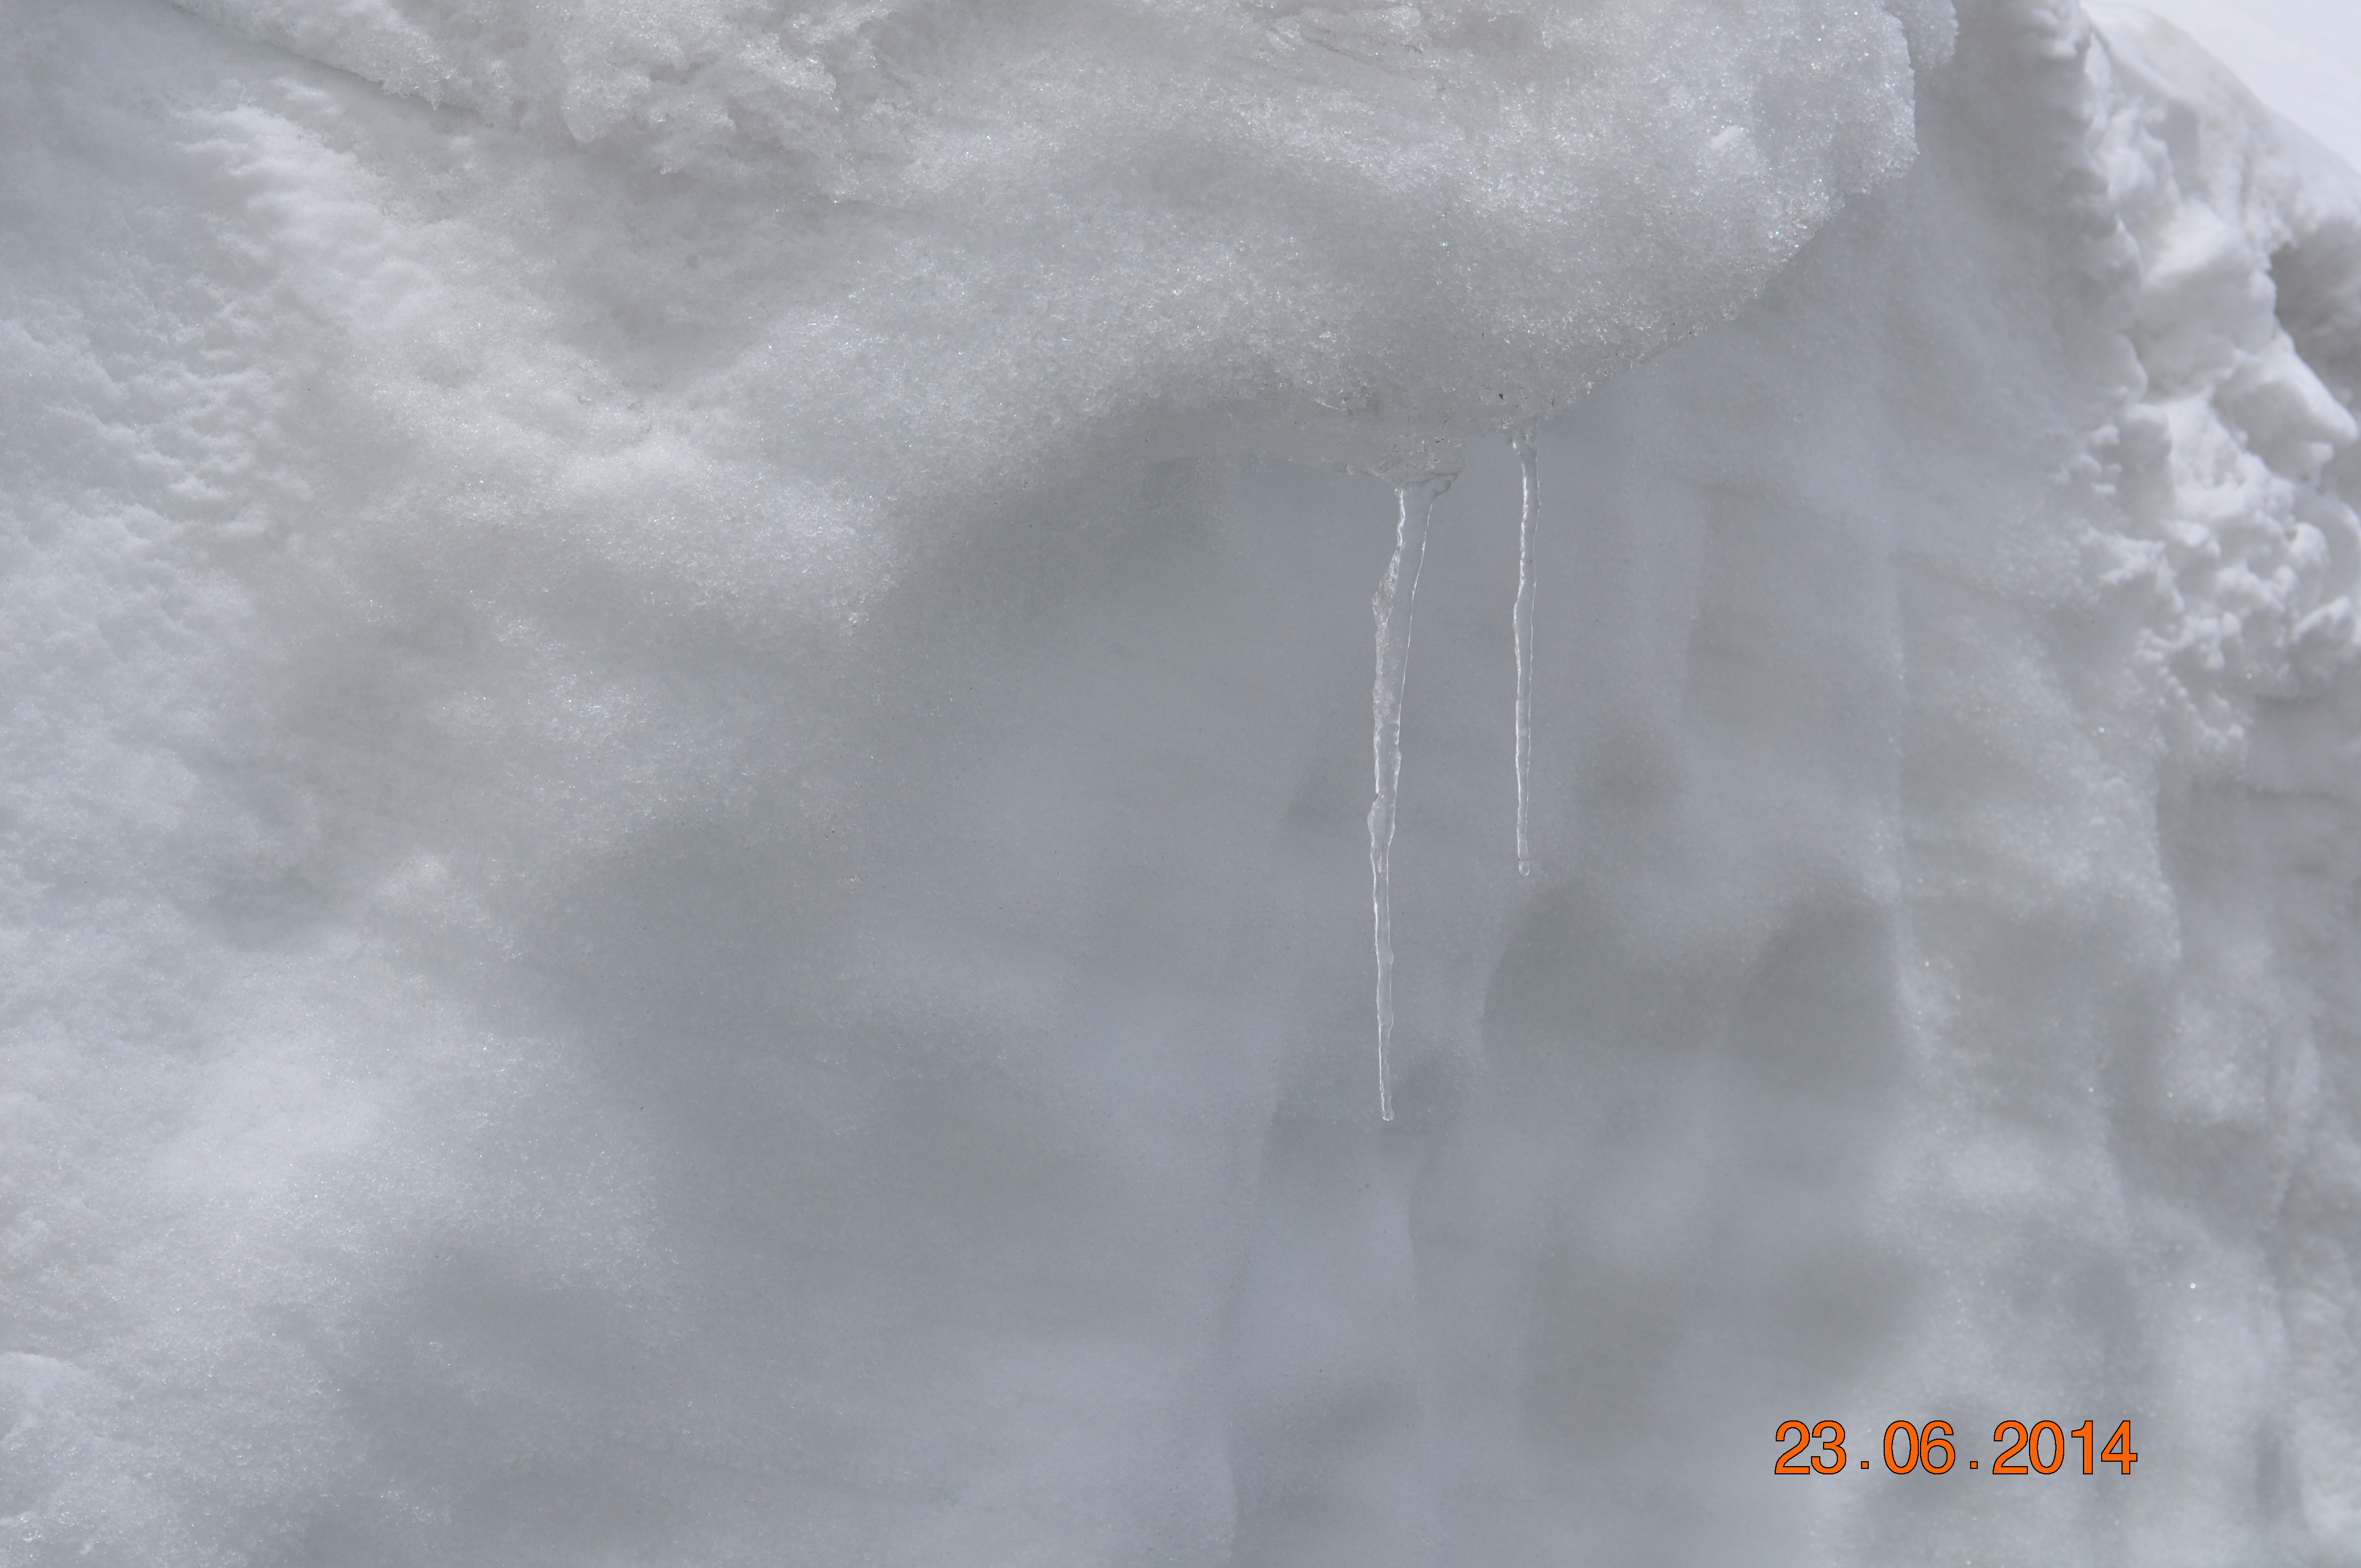
snow, ice, hills, holiday, drive, adventure, mountain, dropping frozen ice, white, atmospheric phenomenon, textile, freezing, fur